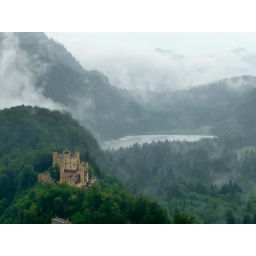
King Ludwigs fairytale castle Nordschwanstein in Munich, Germany. Swan Lake is in the back ground